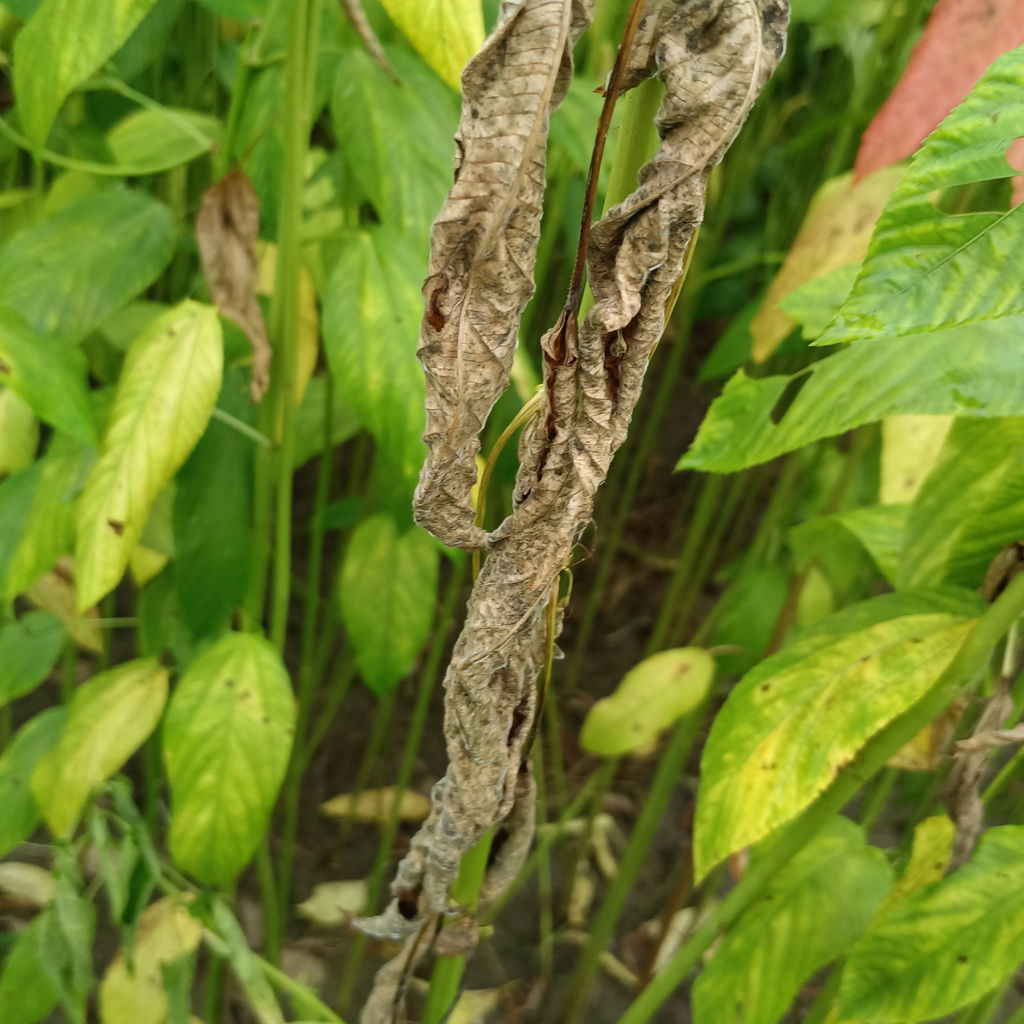
Label: Dieback